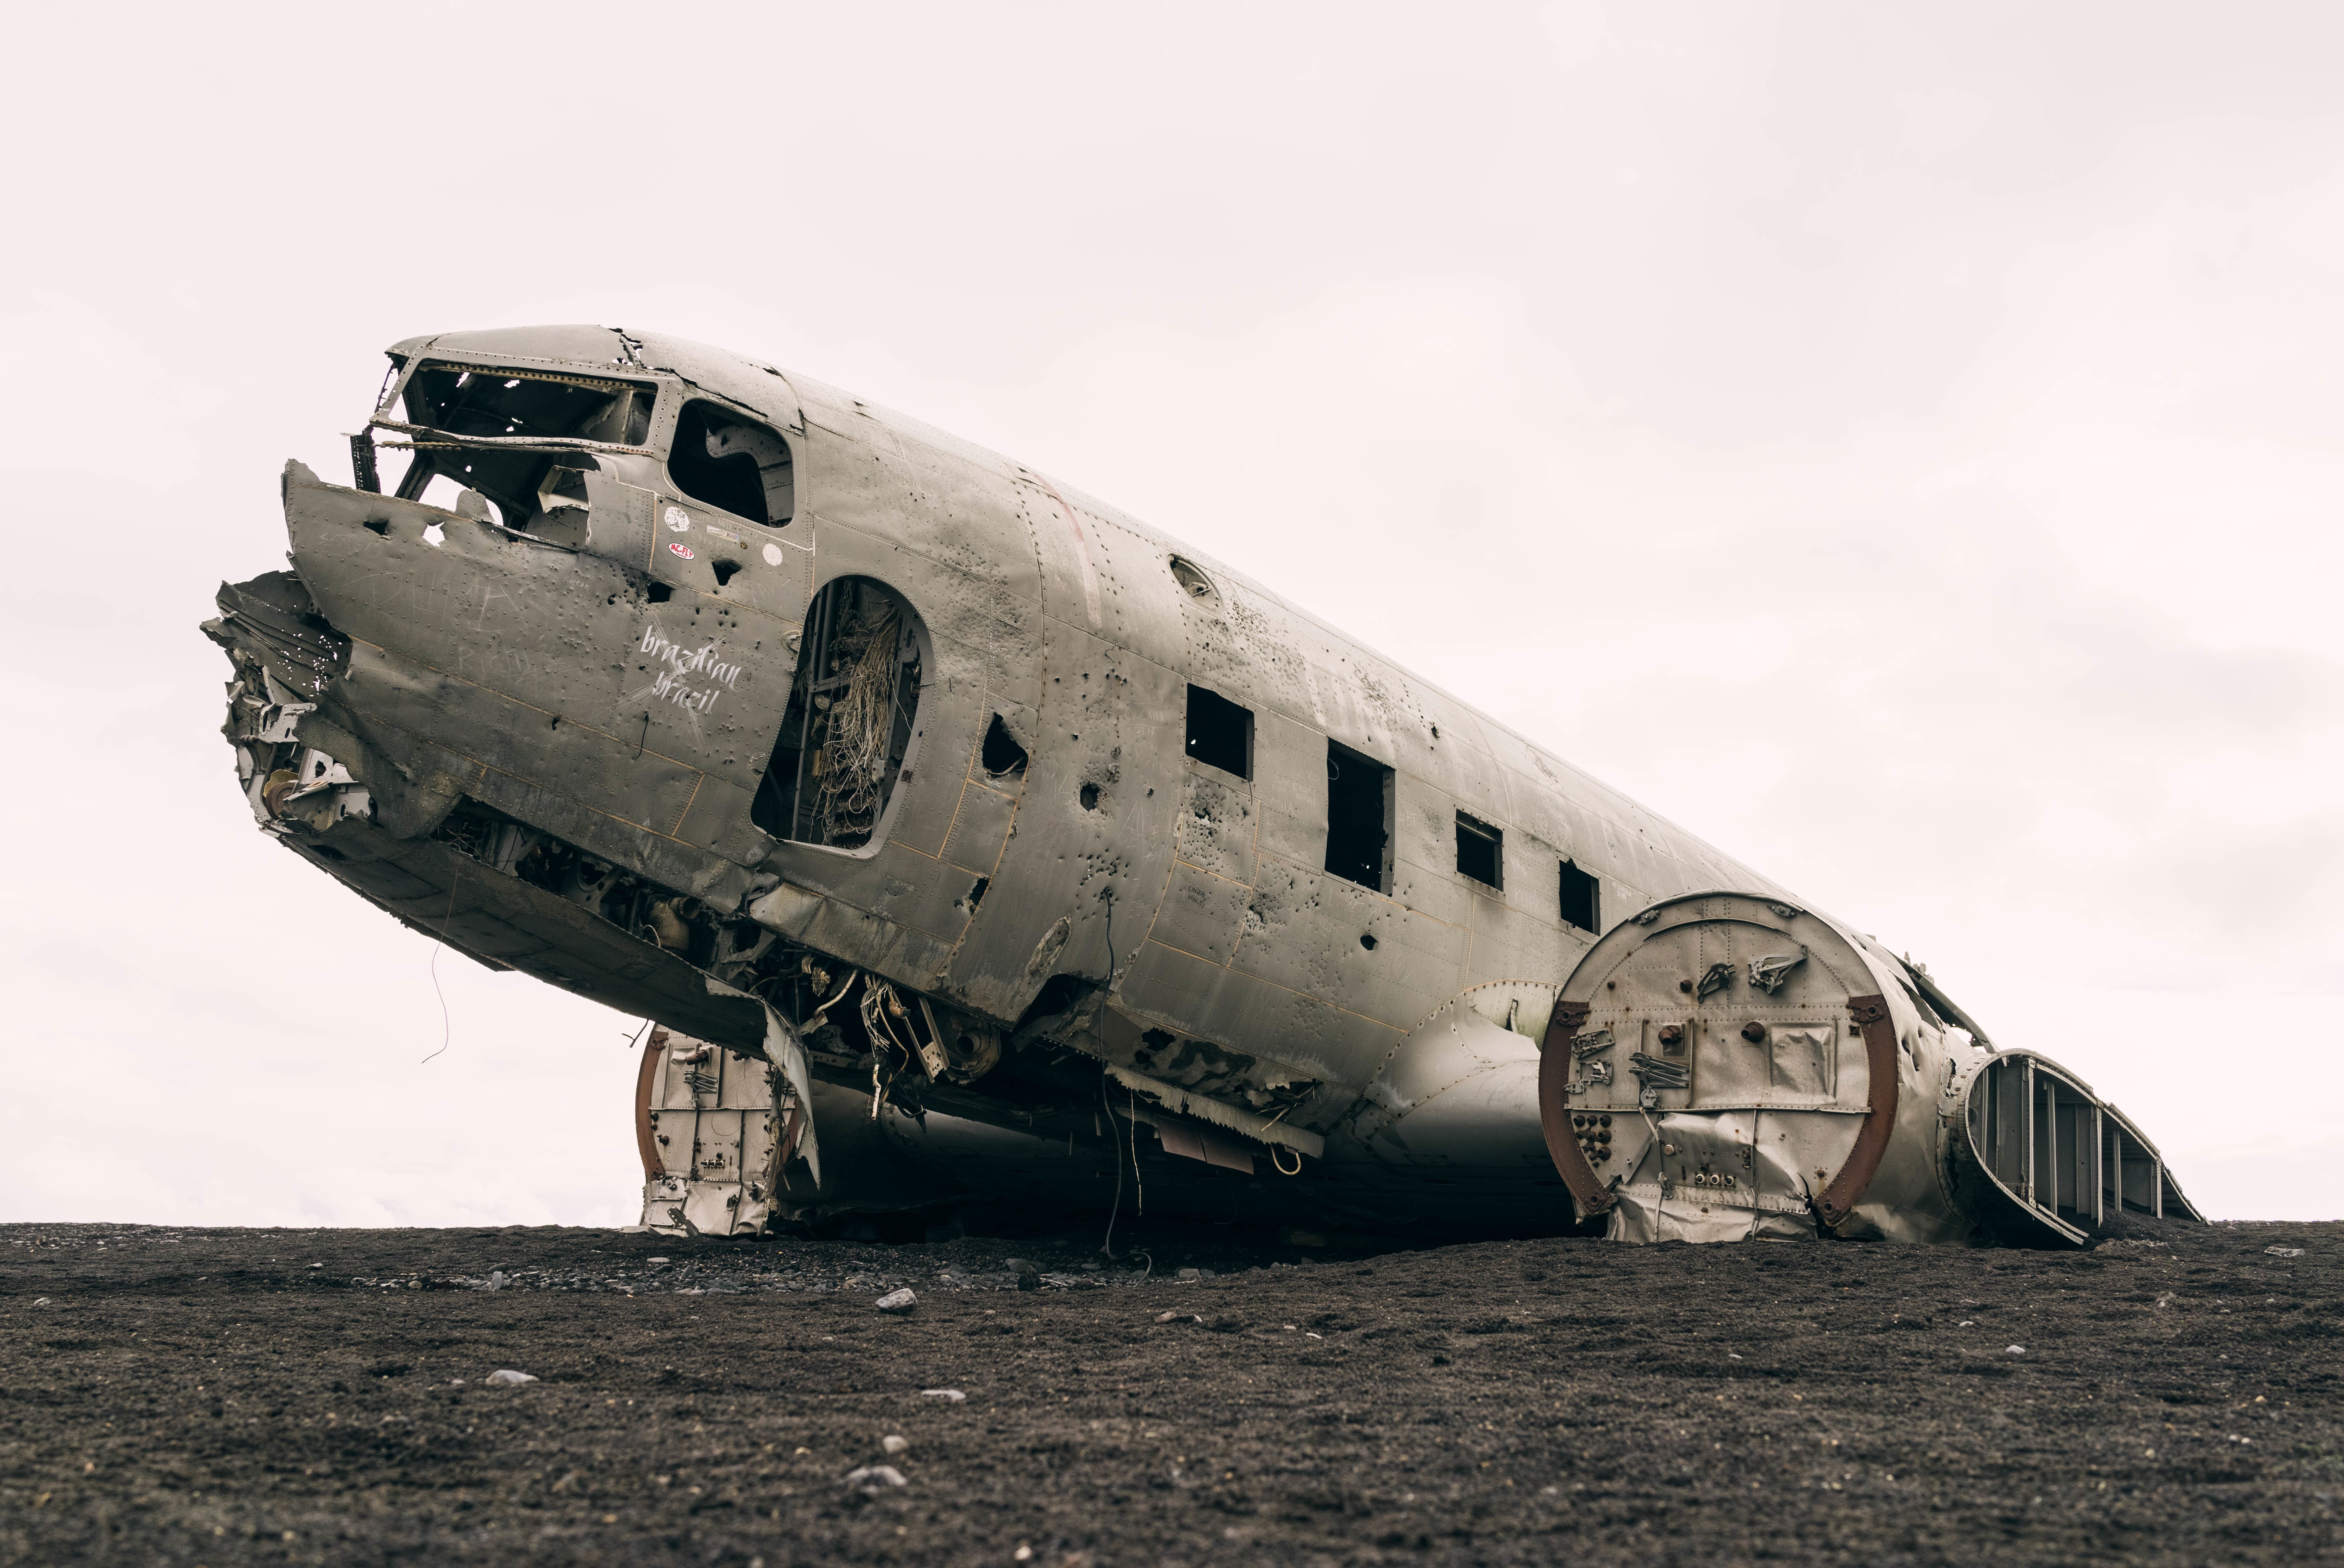
airplane, plane, aircraft, vehicle, airline, aviation, abandoned, decay, crash, airliner, damaged, wreck, debris, apocalypse, air force, military aircraft, atmosphere of earth, narrow body aircraft, aircraft engine, propeller driven aircraft, military transport aircraft